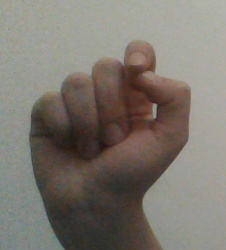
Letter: fa